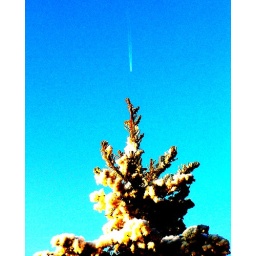
plane trail + christmas tree in santa monica